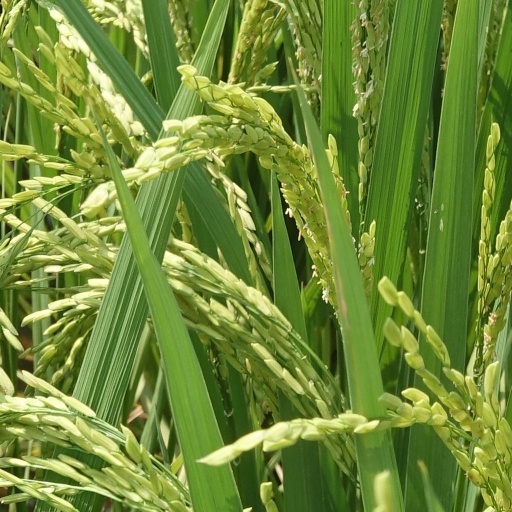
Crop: rice